Edward Teller

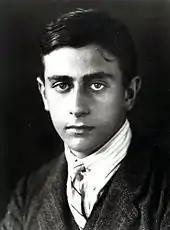
Teller in his youth

Teller left Hungary for Germany in 1926, partly due to the discriminatory "numerus clausus" rule under Miklós Horthy's regime. The political climate and revolutions in Hungary during his youth instilled a lingering animosity toward Communism and Fascism.